Dan Ticktum

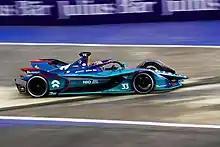
Ticktum practicing a full power lap at the 2022 Mexico City ePrix.

Mid-2018 Ticktum was announced to make his debut in the Super Formula Championship with Team Mugen at Sportsland Sugo. He retired from that race, but competed in the following event at Fuji, finishing eleventh. Ticktum was classified 19th in the full standings.